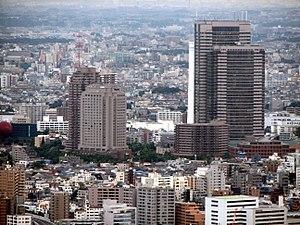
L'économie urbaine est une branche de l'économie spatiale qui s'est peu à peu spécialisée à la faveur de son objet d'étude et des modèles utilisés.